Wood

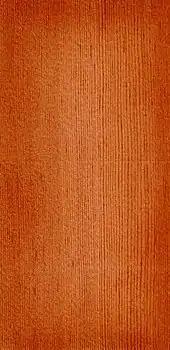
Earlywood and latewood in a softwood; radial view, growth rings closely spaced in Rocky Mountain Douglas-fir

In temperate softwoods, there often is a marked difference between latewood and earlywood. The latewood will be denser than that formed early in the season. When examined under a microscope, the cells of dense latewood are seen to be very thick-walled and with very small cell cavities, while those formed first in the season have thin walls and large cell cavities. The strength is in the walls, not the cavities. Hence the greater the proportion of latewood, the greater the density and strength. In choosing a piece of pine where strength or stiffness is the important consideration, the principal thing to observe is the comparative amounts of earlywood and latewood. The width of ring is not nearly so important as the proportion and nature of the latewood in the ring.